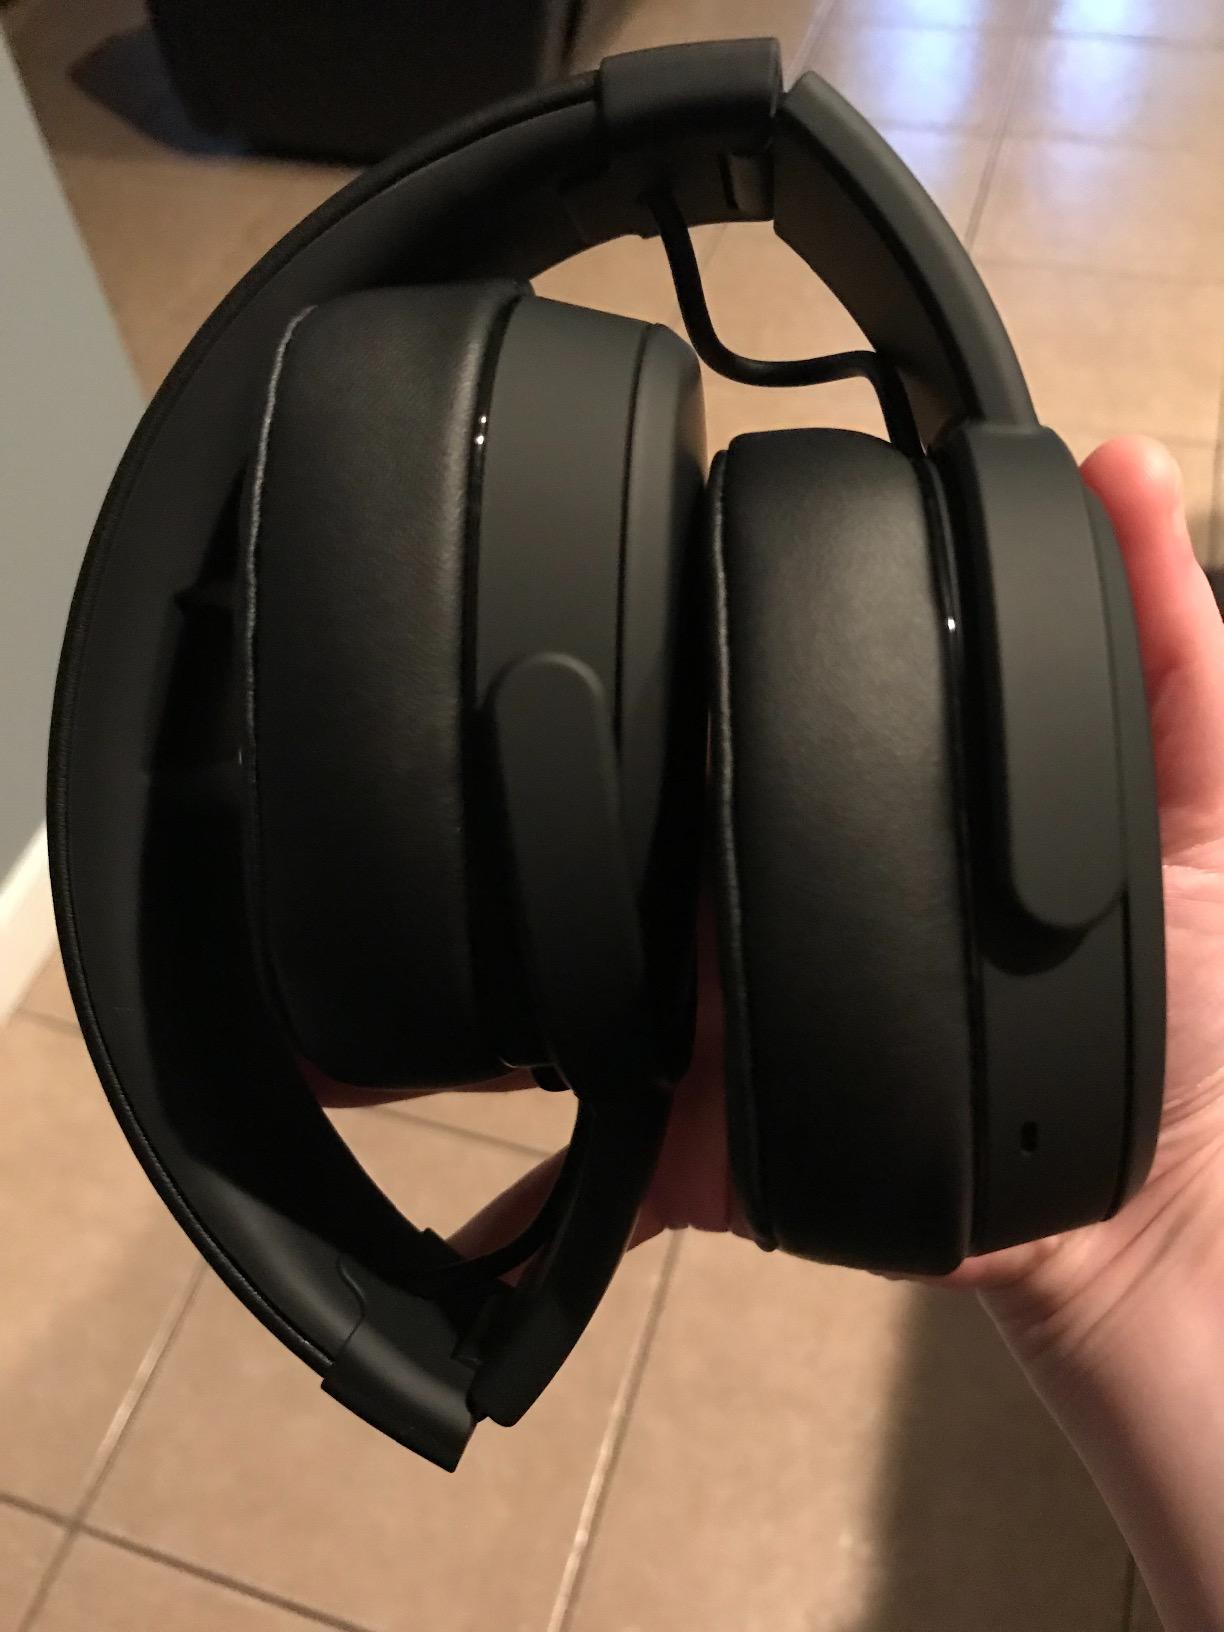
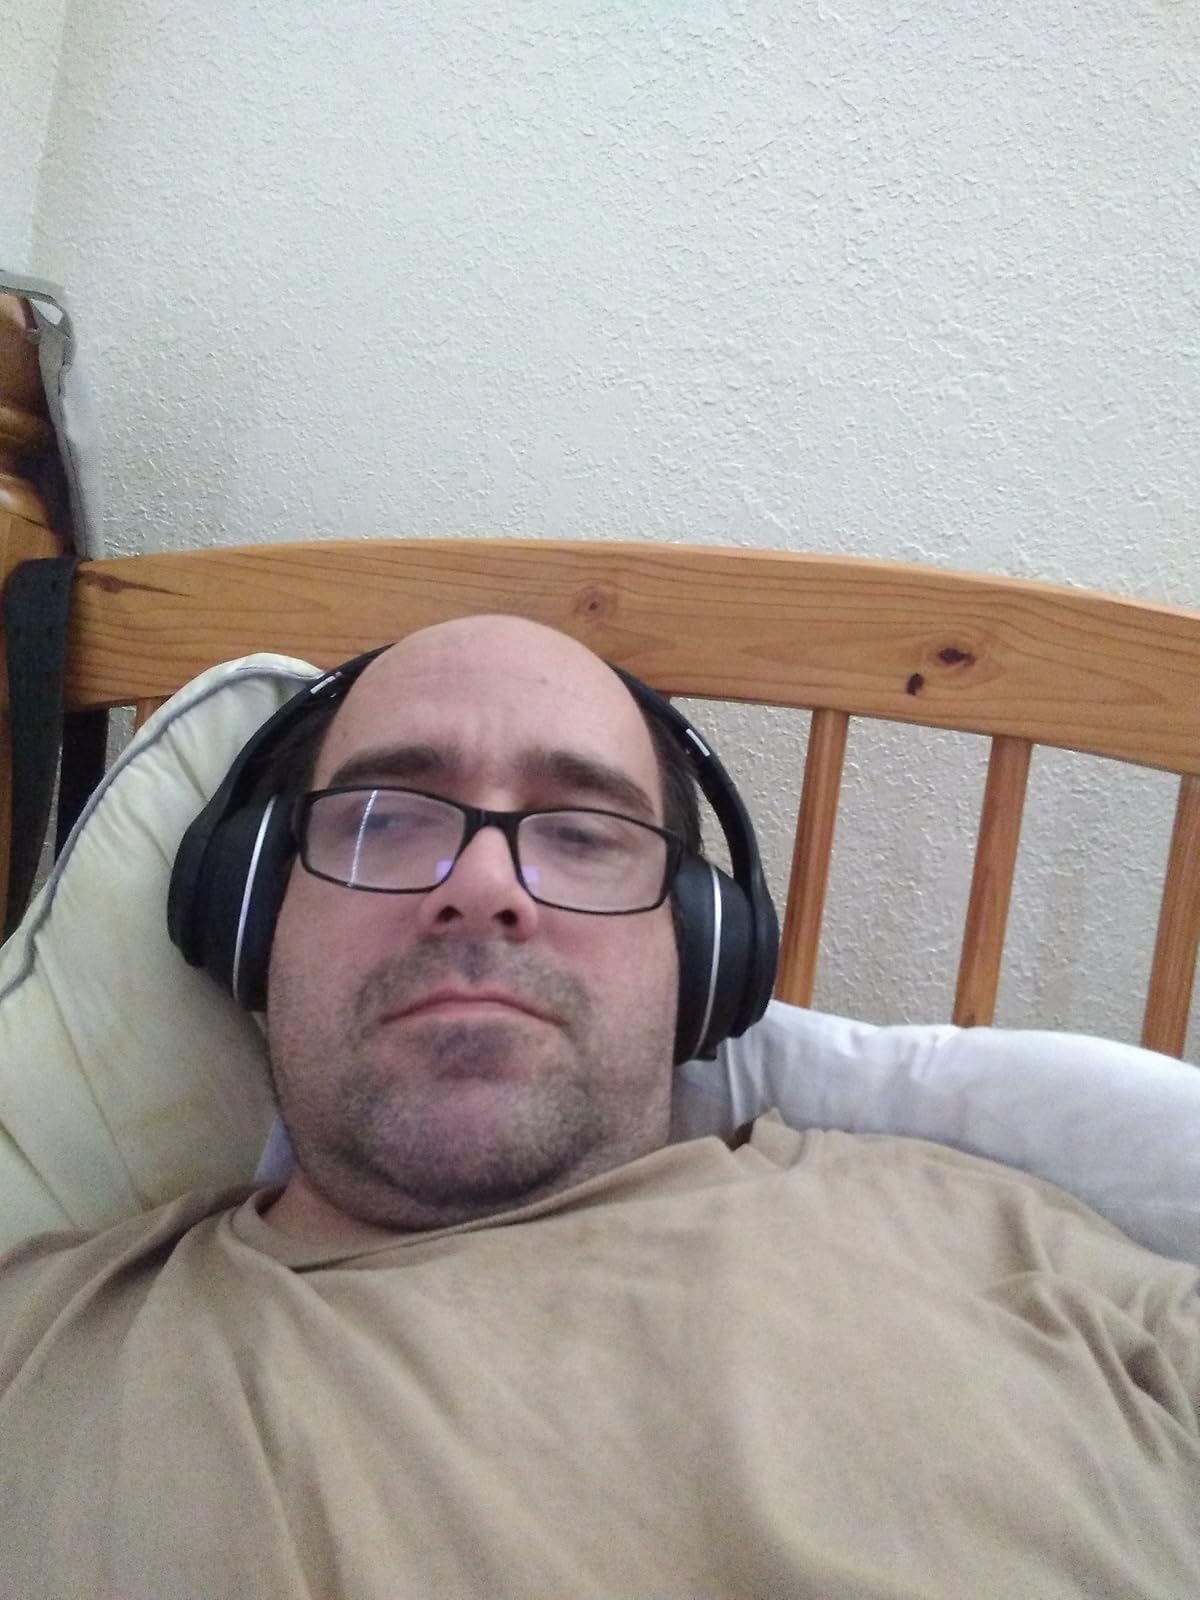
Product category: headphones
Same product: no